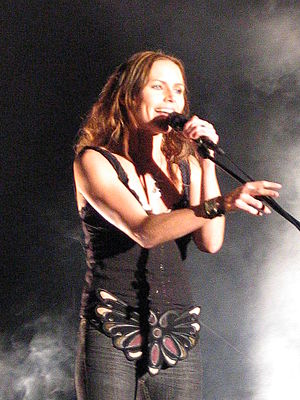
Nina Persson
Nina Persson er forsanger i den svenske popgruppe The Cardigans. Hun har også optrådt solo, og udgivet et album som A Camp.